Ji Pengfei

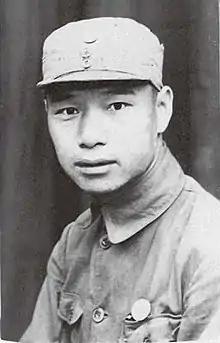
Ji in 1940

Ji Pengfei (2 February 1910 – 10 February 2000) was a Chinese politician.